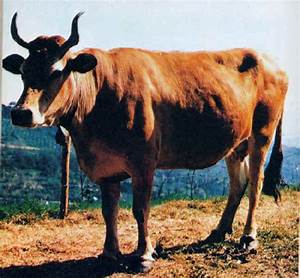
Label: cow